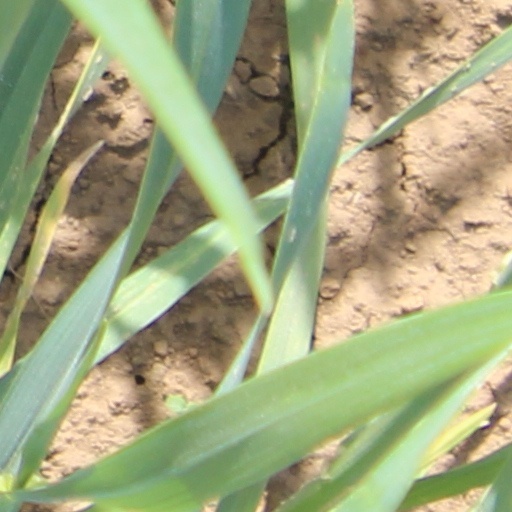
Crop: wheat